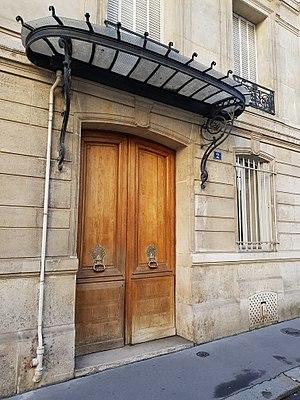
Entrée du 2, rue de Saigon, Paris 16e.
La rue de Saïgon est une voie du 16ᵉ arrondissement de Paris, en France.